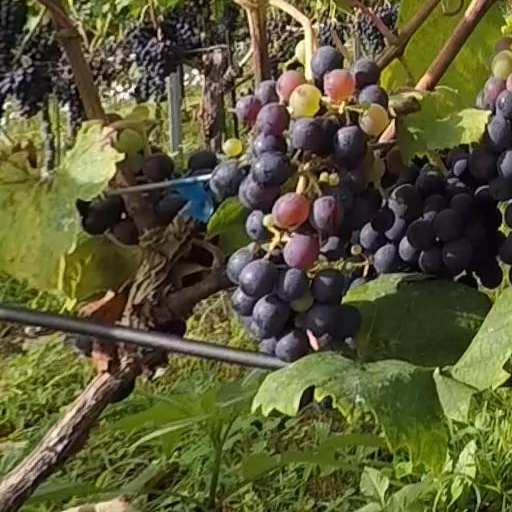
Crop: grape